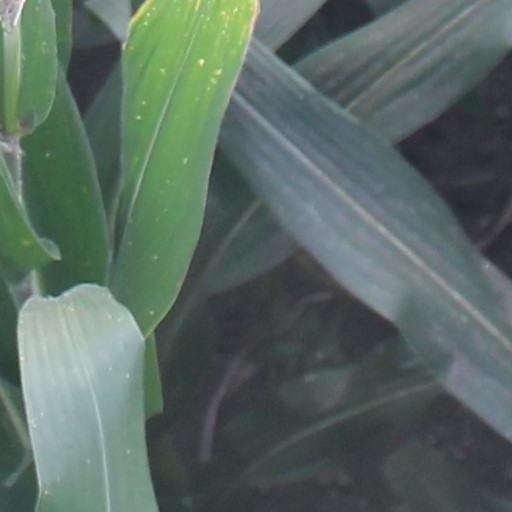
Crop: maize; corn